AMC Ambassador

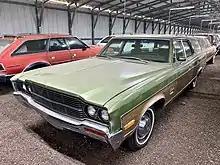
1970 Ambassador SST station wagon

Not only did AMC promote the 1969 Ambassador as having a "limousine" ride and deluxe appointments, but Chicago auto leasing executive, Robert Estes, had the Armbruster/Stageway Company convert Ambassadors into real limousines riding on a wheelbase. Known as the Royale Stretch Limo, one was owned by the State of Wisconsin as the official vehicle for Governor Warren Knowles. The conversions were unusual because they did not keep the stock rear doors—as is typical in most limos. The back doors were welded shut, and the Ambassadors were lengthened by inserting a section just behind the original B-pillar that had an entirely new central door in this center, making a large opening for entry and egress. steel "I-beams" bridge the expanse created by the stretch. Power comes from the "AMX" V8 engine backed with the BorgWarner automatic transmission and a "Twin-Grip" limited-slip differential with 3.15 gears.